Nicholas Carew (courtier)

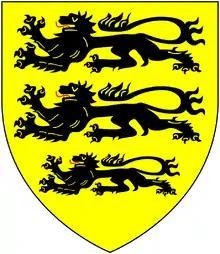
Arms of Carew: "Or, three lions passant in pale sable"

Nicholas Carew was the son of Sir Richard Carew, Captain of Calais (1469 – May 23, 1520) and Malyn Oxenbridge, the daughter of Sir Robert Oxenbridge (1414 – 1486) of Brede, Sussex. When he was six years of age, he was placed in the household of the future King Henry VIII of England, and shared Henry's education. In the early years of Henry's reign, Carew came to prominence at court through his skill at jousting, and was renowned for his fearlessness. By 1515, Carew's fame in the lists was such that the King provided him with his own tiltyard at Greenwich. He was knighted sometime before 1517. He was a prominent member of the Court and held the position of Master of the Horse, as well as other prominent offices such as Master of the Forests, Lieutenant of Ruysbank (guarding Calais harbour), and Chief Esquire of the King. He was a close friend of the King and was made a Knight of the Garter in 1536.